Air Force United F.C.

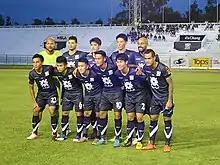
Air Force Central in 2017

The 2011 & 2012 seasons both saw Air Force United flirting with relegation before they eventually finished in mid-table. The club had to relocate to Ramkhamheang University for the latter stages of the 2011 season because their stadium was flooded due to the 2011 Thailand floods. Despite returning home for the first half of the 2012 season, the club played the second leg of the campaign at North Bangkok University while their ground was being renovated.